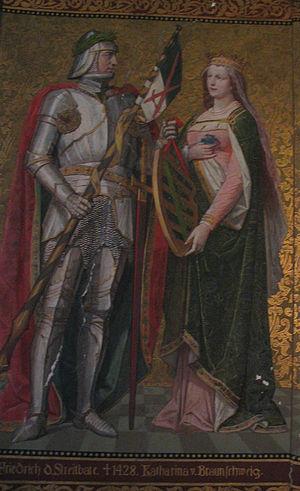
Catherine de Brunswick-Lunebourg est un membre de la maison de Brunswick-Lunebourg, héritière des Welf et par son mariage électrice de Saxe.